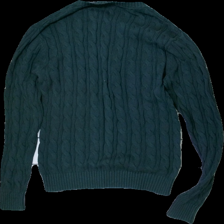
View: back
Type: Sweater
Category: Men
Brand: Lager 157
Colors: Green
Material: 100% cotton
Cut: Regular, C-collar
Size: XL
Season: All
Damage: torn seam
Damage location: top center
Price range: <50
Recommended usage: Recycle